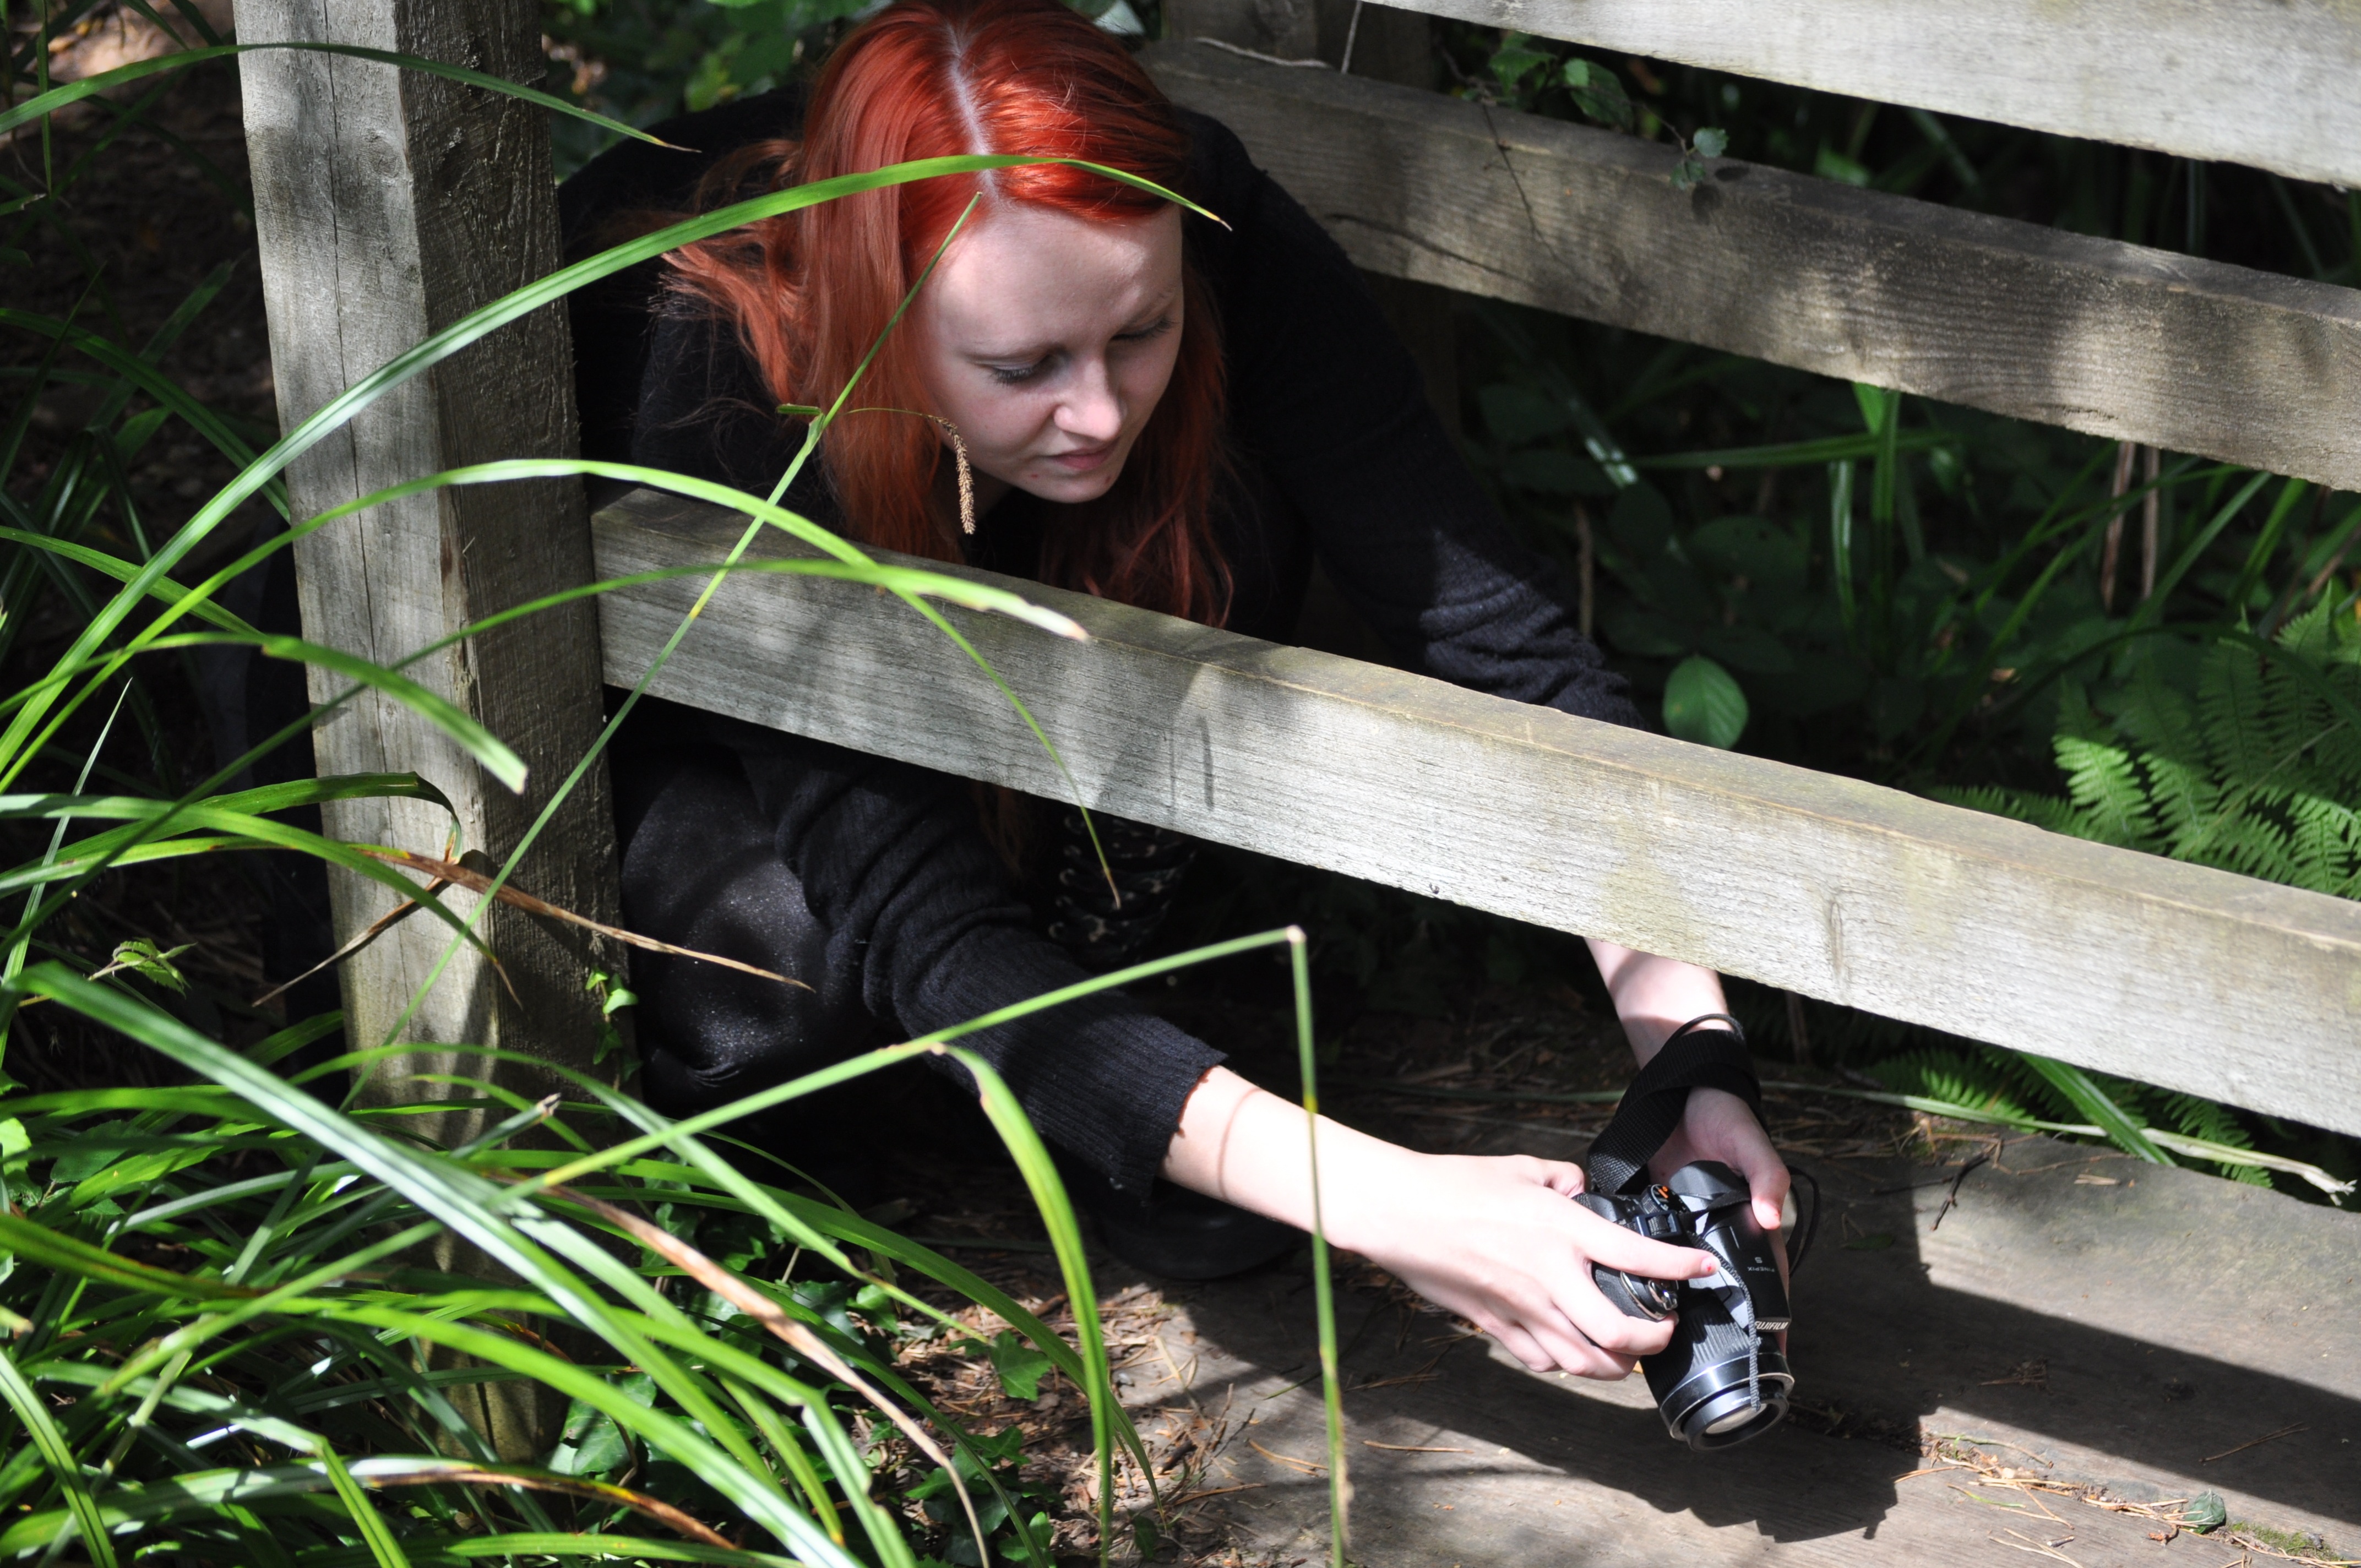
woman, camera, photographer, female, green, jungle, outdoors, concentration